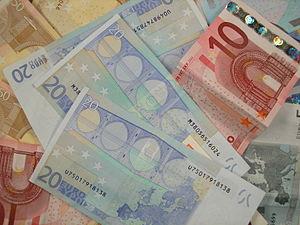
Divers billets d'euros